Arahura Deed

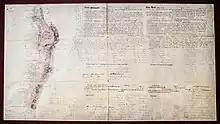
Scanned copy of the Arahura Deed in Hokitika Museum 2016-02-03

The Arahura Deed was a land sale and agreement between Kāi Tahu iwi and James Mackay on behalf of the New Zealand settler government, signed on 21 May 1860 by Poutini chiefs at Māwhera (modern-day Greymouth).